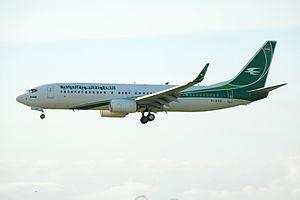
Iraqi Airways est la principale compagnie aérienne de l'Irak. C'est aussi l'une des plus anciennes compagnies aériennes du Golfe. Cette compagnie est basée à Baghdad, Erbil, et Bassora, elle effectue principalement des vols régionaux. Iraqi Airways est membre de Arab Air Carriers Organization. Elle est sur la liste noire des compagnies interdites en Europe